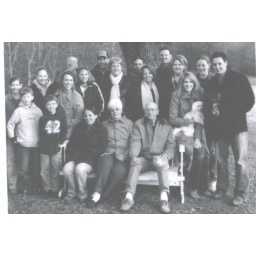
Imagine this many people in a three bedroom, two bathroom house for four days.